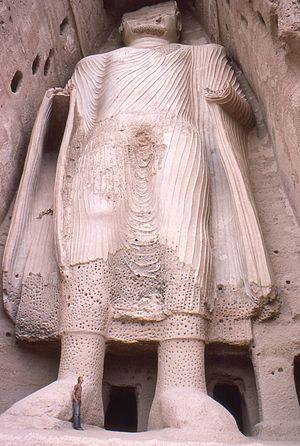
Les Bouddhas de Bâmiyân étaient trois statues monumentales en haut-relief de bouddhas debout, excavées dans la paroi d'une falaise située dans la vallée de Bâmiyân du centre de l'Afghanistan, à 230 kilomètres au nord-ouest de Kaboul et à une altitude de 2 500 mètres.